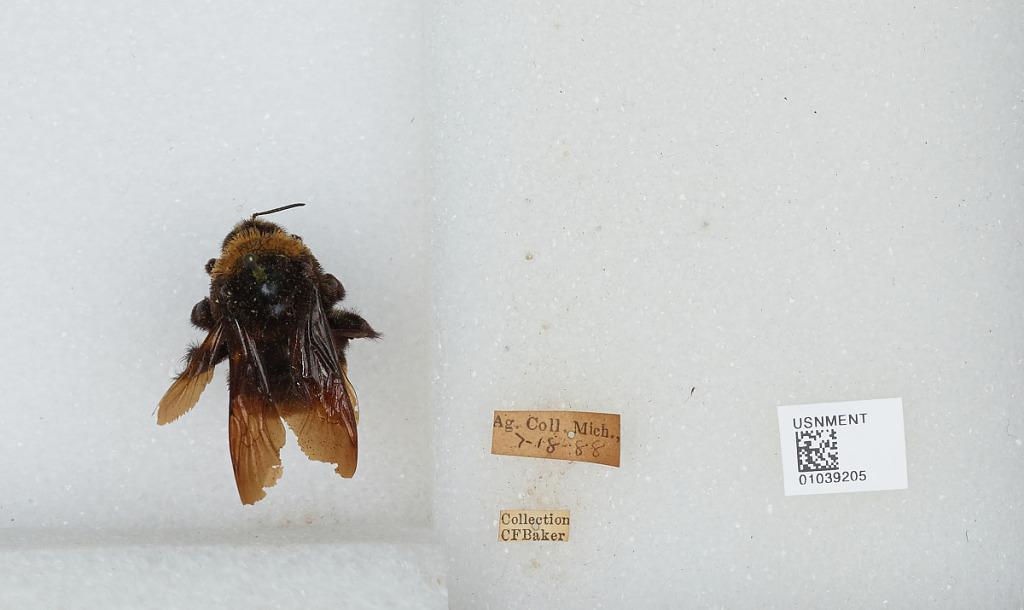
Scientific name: Bombus (Fervidobombus) pensylvanicus pensylvanicus (De Geer)
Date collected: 1888-7-18
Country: United States
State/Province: Michigan
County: Ingham
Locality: Michigan State University
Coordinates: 42.7325, -84.481